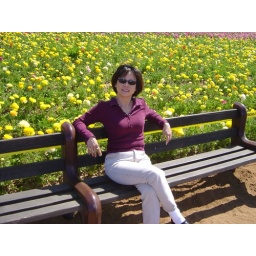
My beloved wife in a flower field near San Diego, California.